Castle Mountain Internment Camp

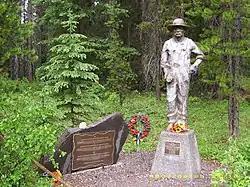
Monument commemorating the camp in Banff National Park, near the foot of Castle Mountain – the statue is entitled, simply, Why?, in three languages.

The Castle Mountain Internment Camp, located in Banff National Park, Alberta, was the largest internment facility in the Canadian Rockies, housing several hundred prisoners at any one time. Established on July 13, 1915, a total of 660 enemy aliens were interned at the facility during its entire operation.